Andronovo culture

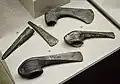
Andronovo bronze axes.

The Andronovo culture comprised both highly mobile communities and settled villages, with a notable concentration of settlements in its Central Asian regions. Fortifications include ditches, earthen banks as well as timber palisades, of which an estimated twenty have been discovered. Andronovo villages typically contain around two to twenty houses, but settlements containing as many as a hundred houses have been discovered. Andronovo houses were generally constructed from pine, cedar, or birch, and were usually aligned overlooking the banks of rivers. Larger homes range in the size from 80 to 300 m, and probably belonged to extended families, a typical feature among early Indo-Iranians. Soma may have originated in the Andronovo culture.